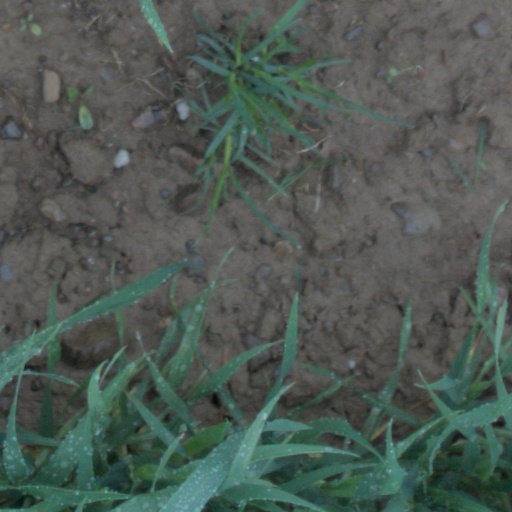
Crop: wheat